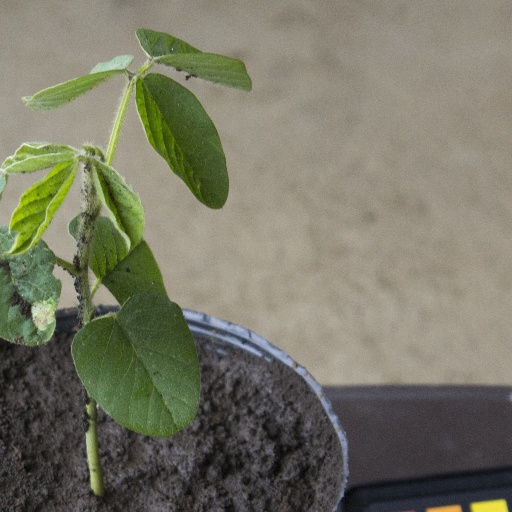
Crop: soybean